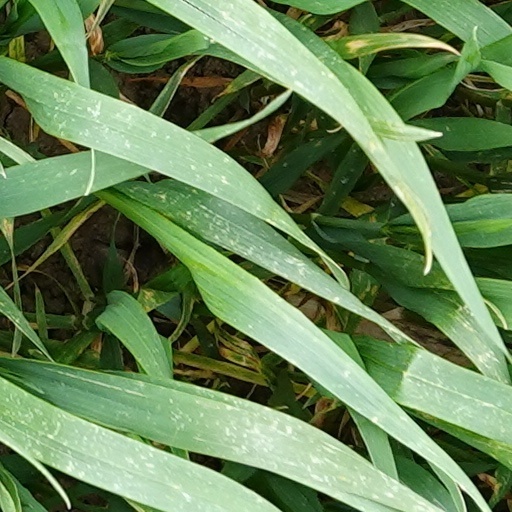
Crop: wheat